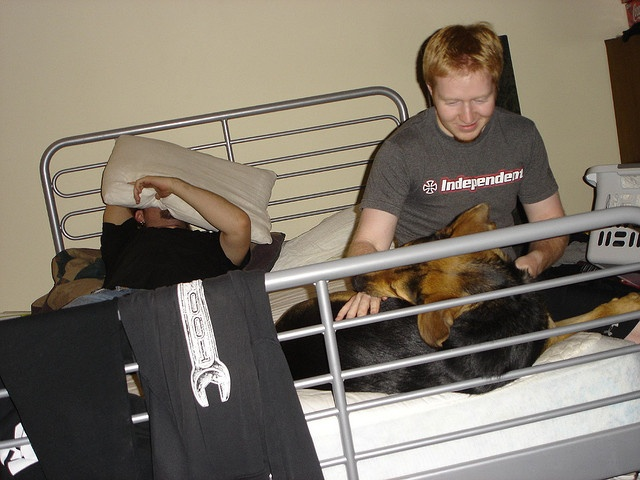
A couple of men on a bed with some dogs.
Two men are on a bed with a dog.
One man laying down and one sitting up in a bed with two dogs.
Two people on an iron bed with a dog laying there.
Two men on a metal bed with a dog